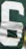
Number: 6